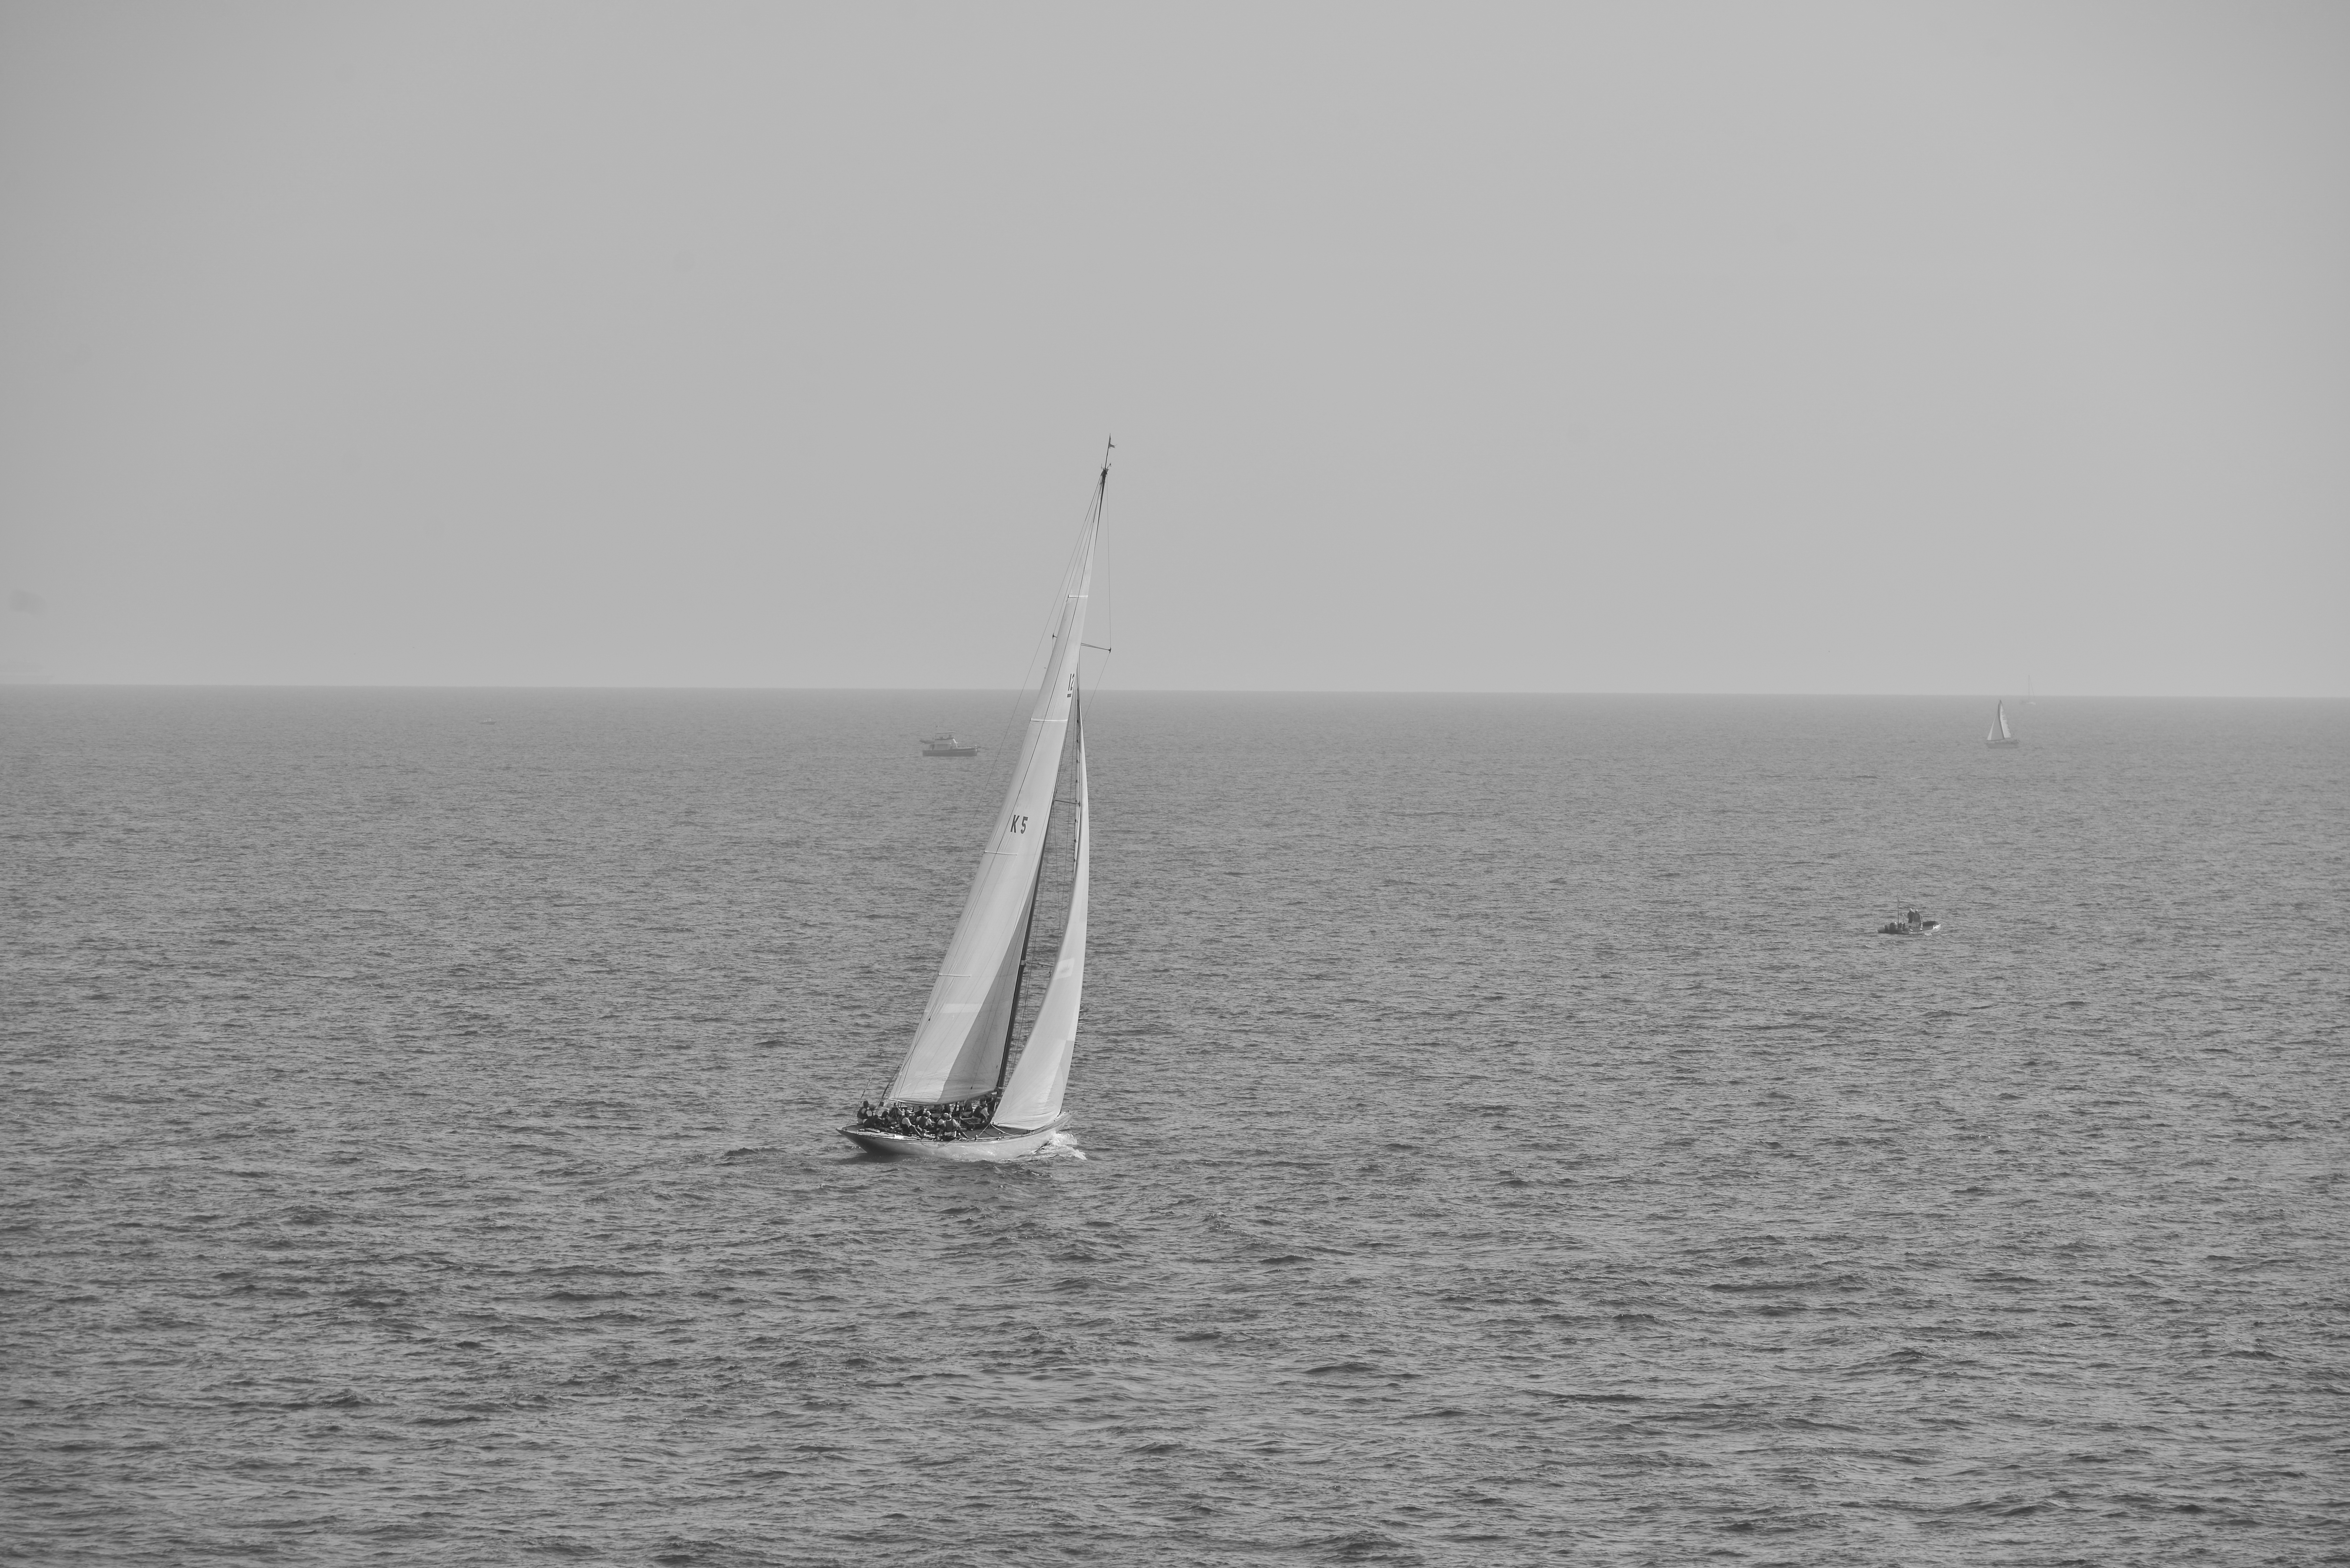
black and white, sailboat, boat, sea, atmospheric phenomenon, vehicle, sail, horizon, sailing, ocean, sailing ship, monochrome, monochrome photography, watercraft, wind, mast, ship